Love Is All Around

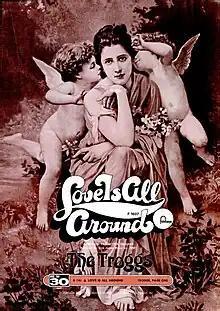
"Billboard" advertisement, December 9, 1967

Reg Presley, lead singer of the Troggs, wrote "Love Is All Around" in about ten minutes, inspired by a TV broadcast of the Salvation Army band Joystrings performing an evangelical song titled "Love That's All Around". The Troggs recorded Presley's song at Pye Studios for the record label Page One owned by their manager Larry Page, who also produced the recording. The single was released in the UK in October 1967. The Troggs had intended to sever ties with Page and his record label earlier that year; however, after the success of the single they decided to stay, though changed managers. The single was released in the rest of Europe and North America on Fontana Records. The B-side, "When Will the Rain Come" was written by drummer Ronnie Bond.